Milionia fulgida

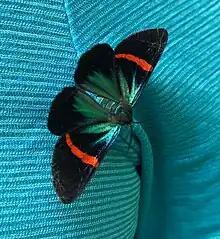
At Blue Lake, Mount Gede Pangrango National Park, Java

Milionia fulgida is a species of day-flying moth in the family Geometridae. The species was first described by Vollenhoven in 1863. It is found on Java and Borneo. Adults are distinguished by the lack of any orange marking on the hindwings.